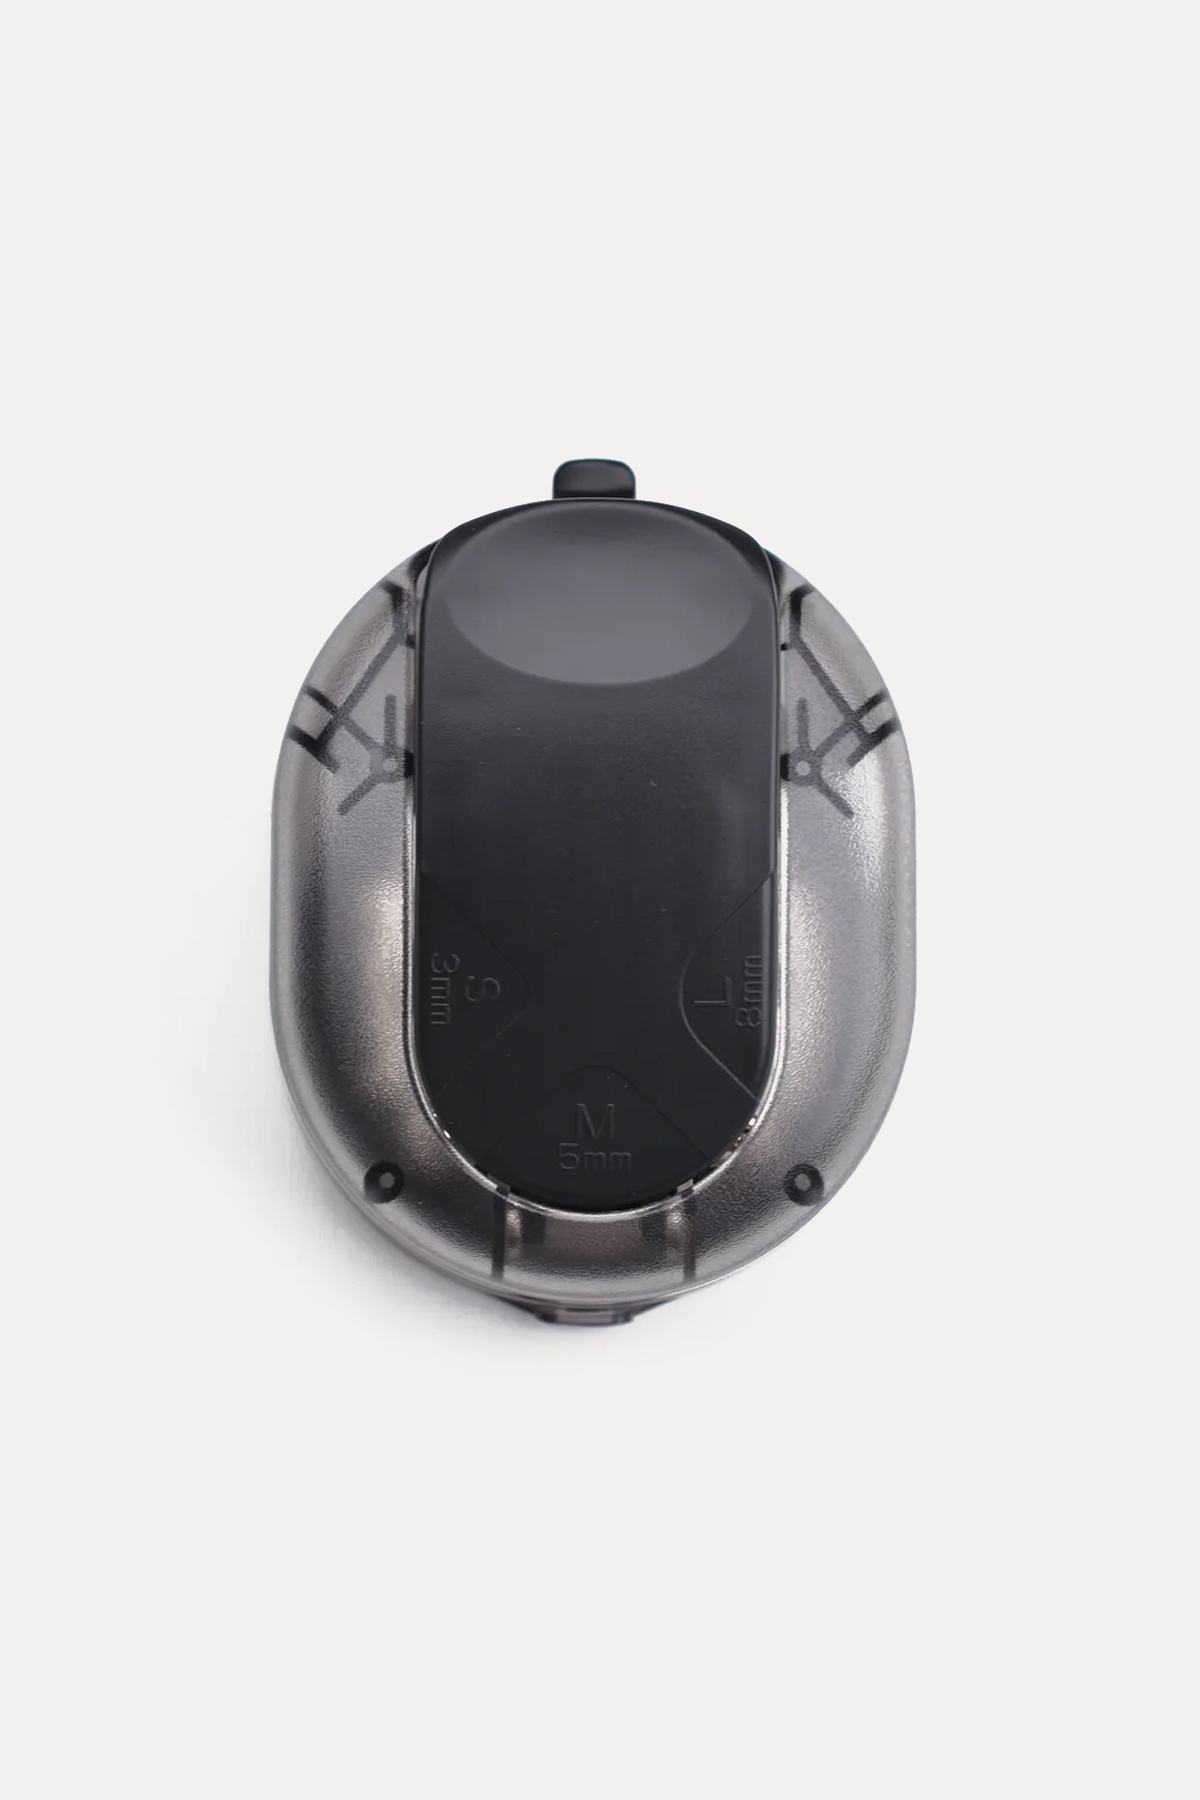
Kadomaru PRO-NEO 3-Way Corner Cutter
This handy corner punch allows you to create rounded corners which add a finished touch to your notebooks, sticker sheets, and other paper items. There are three corner radii you can choose from: small (3 mm), medium (5 mm), and large (8 mm). This corner punch has a handy built-in lock mechanism to prevent accidental use. Simply rotate the knob at the back to release the cutting lever, then push in and rotate backward to lock the lever back in place. Capacity: 4 sheet capacity for plain paper, or 1 sheet capacity for laminate 200 microns. The Kadomaru Pro Neo requires half as much force as the original Kadomaru Pro, thanks to a special multi-stage lever. This punch also features a built-in storage compartment for holding the punched paper scraps. To empty the punch, turn it upside down and pull off the flexible plastic base plate.
Brand: Sun-Star
Category: Office Supplies > Paper Handling > Hole Punches